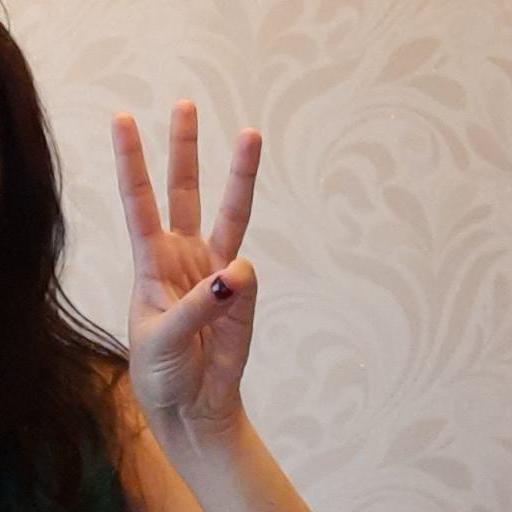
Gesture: three